British electric multiple units

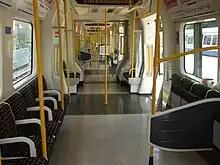
The interior of London Underground S Stock and London Overground Class 378 have wide gangways between cars

Other units were based on the all-steel Mark 3 coach design. Most are , with two pairs of air-operated doors on each side of the coaches, built at BREL York. The first to be introduced were the AC Class 317, built in two batches from 1981 to 1982 and 1985 to 1987 with thyristor control systems. The DC Class 455 for inner-suburban duties in South London were built in the early and mid-1980s with recovered traction motors and equipment. The Class 318 were built by BREL for Scotland in 1985–1986. The Thameslink route across London needed dual-voltage units that could change from AC to DC at Farringdon. Class 319 was built in two batches in 1987–1988 and 1990 with gate turn-off thyristor control systems.